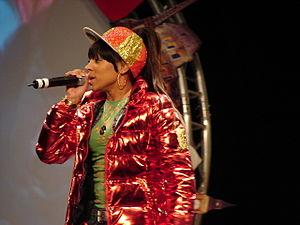
Lil Mama, de son vrai nom Niatia Jessica Kirkland, née le 4 octobre 1989 à New York, dans l'État de New York, est une rappeuse américaine. Elle signe en 2007 un contrat avec la maison de disques Jive Records.